E. Phillips Oppenheim

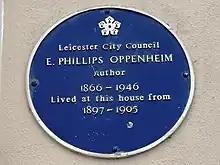
Blue plaque on Oppenheim's house in Evington, Leicester "(now The Cedars pub)"

Edward Phillips Oppenheim (22 October 1866 – 3 February 1946) was an English novelist, a prolific writer of best-selling genre fiction, featuring glamorous characters, international intrigue and fast action. Notably easy to read, they were viewed as popular entertainments. He was featured on the cover of "Time" magazine in 1927.